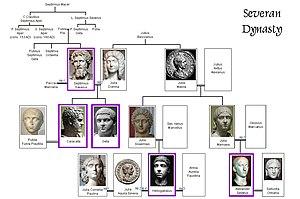
Les Sévère sont une dynastie d'empereurs romains du Haut-Empire ayant régné approximativement durant le premier tiers du IIIᵉ siècle, après L'Empire d'Auguste, et avant la Crise de l'Empire romain. Fondée par Septime Sévère, elle vit se succéder cinq empereurs qui régnèrent de 193 à 235 apr. J.-C., avec une interruption d’avril 217 à juin 218. Elle s’éteignit en 235 lorsque Sévère Alexandre, son dernier représentant, fut assassiné. Bien que Septime Sévère ait été porté au pouvoir par un coup d’État militaire, les Sévère se présentèrent toujours comme les successeurs légitimes des Antonins du siècle précédent et mirent l’accent sur la continuité dynastique.